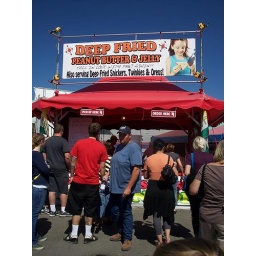
that's me in the red shirt getting excited to sink my teeth into this shit.